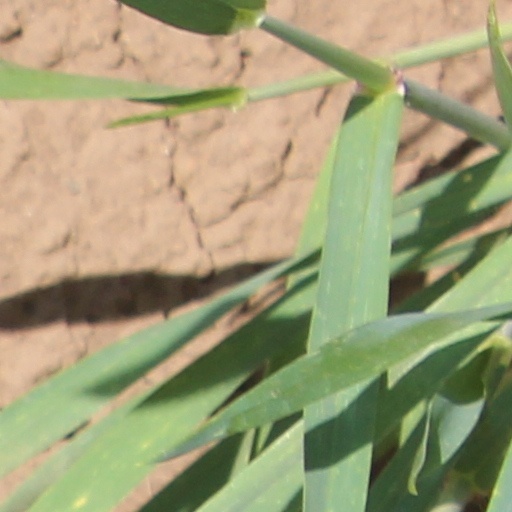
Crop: wheat